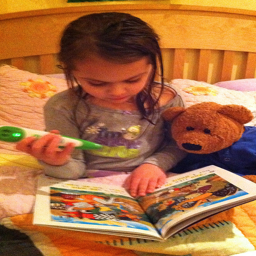
A children reading a story book with a teddy bear.
A young girl is reading a book in bed.
Girl sitting in bed with her teddy bear reading
A little girl that is reading a book.
A girl sits in her bed reading a book.